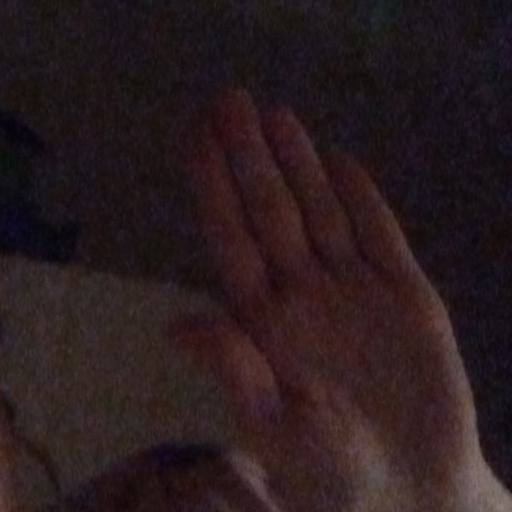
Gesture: stop